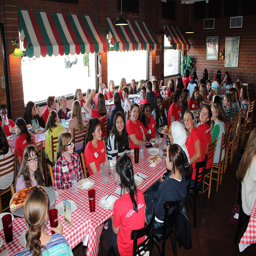
A view of people sitting on a table.
A large group of people in a pizza parlor sitting at table.
A large group of women dining at a pizza restaurant.
A pizza restaurant is lined with rows of tables with checkered tablecloths.
A large group of women is seated at a pizza parlor.